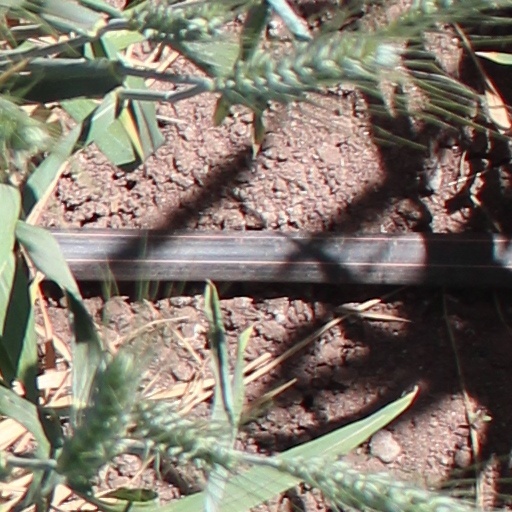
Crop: wheat